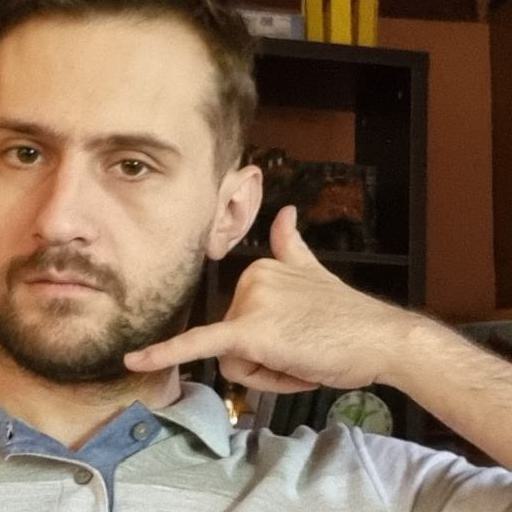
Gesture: call